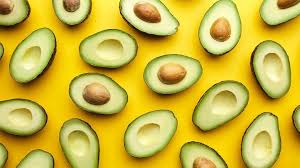
Label: Avocado